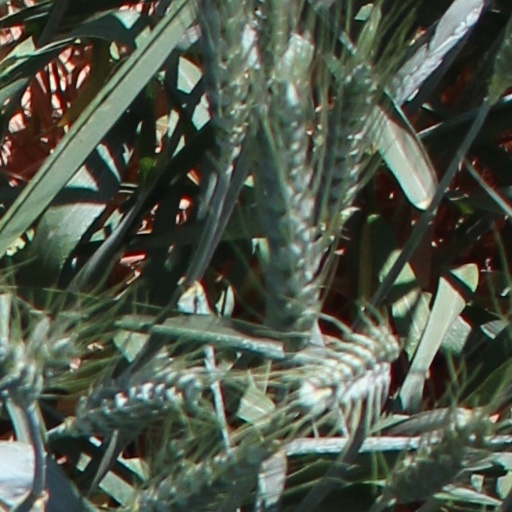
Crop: wheat